Jean-Paul Corbineau

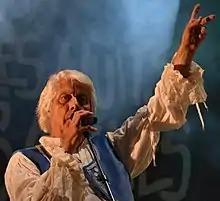
Corbineau in 2019

Jean-Paul Corbineau (26 August 1948 – 16 December 2022) was a French singer-songwriter. He was a founding member of the band Tri Yann.